Wetting

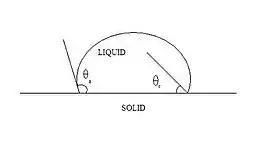
Figure 6: Schematic of advancing and receding contact angles

Unlike ideal surfaces, real surfaces do not have perfect smoothness, rigidity, or chemical homogeneity. Such deviations from ideality result in phenomenon called contact angle hysteresis, which is defined as the difference between the advancing (θ) and receding (θ) contact angles